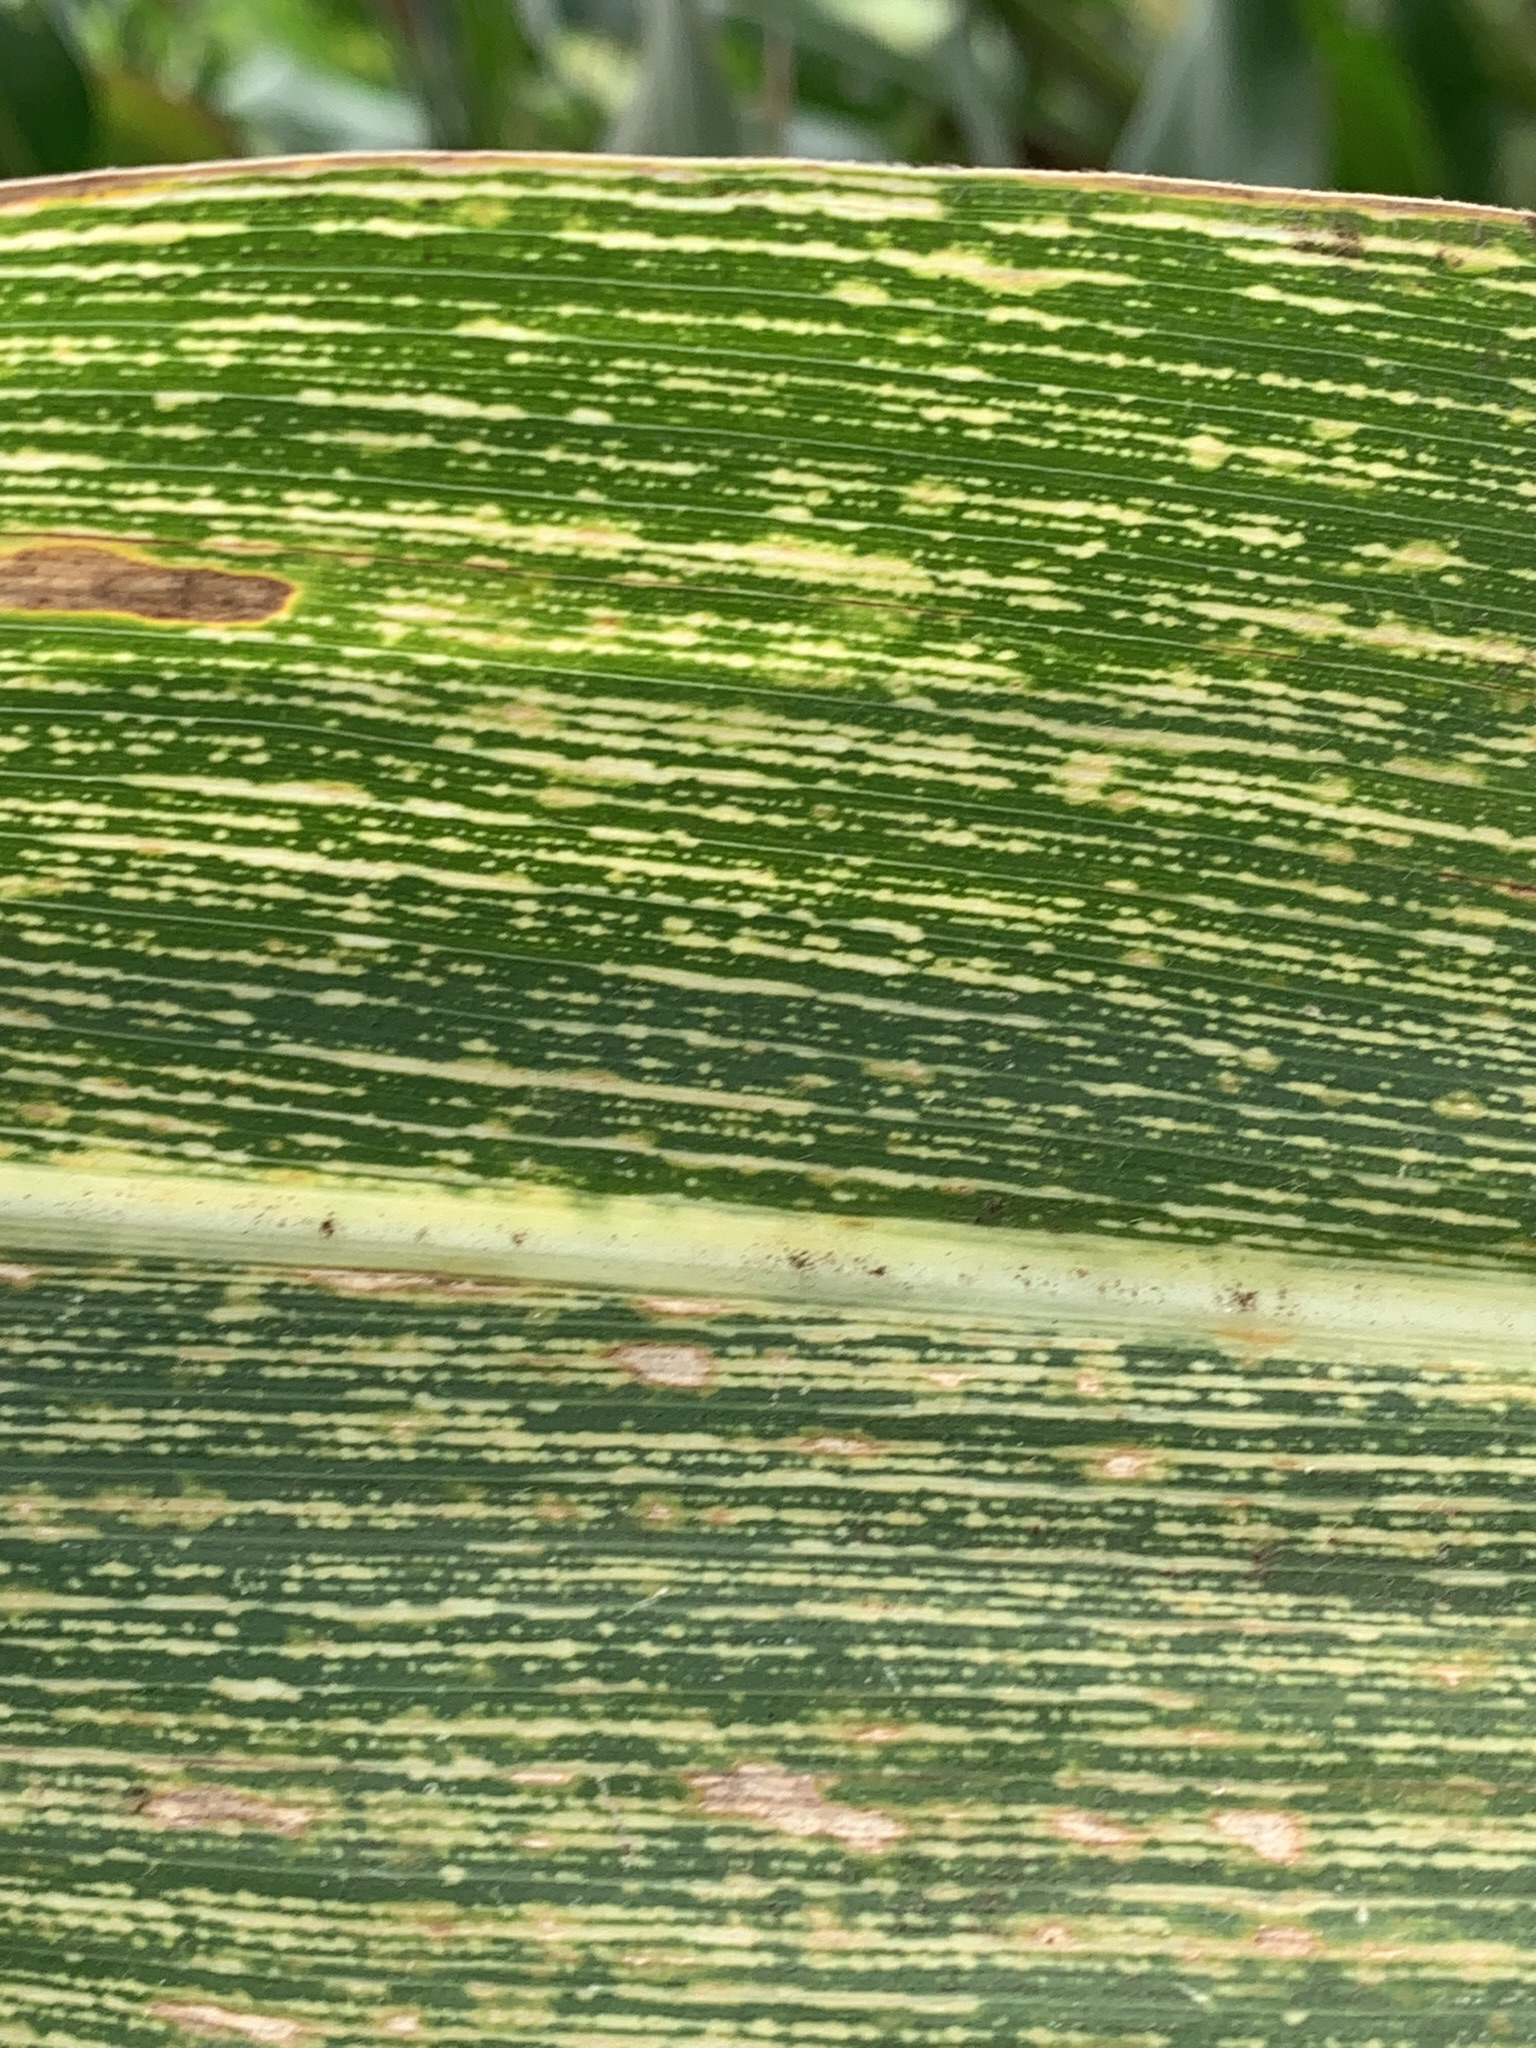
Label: MSV